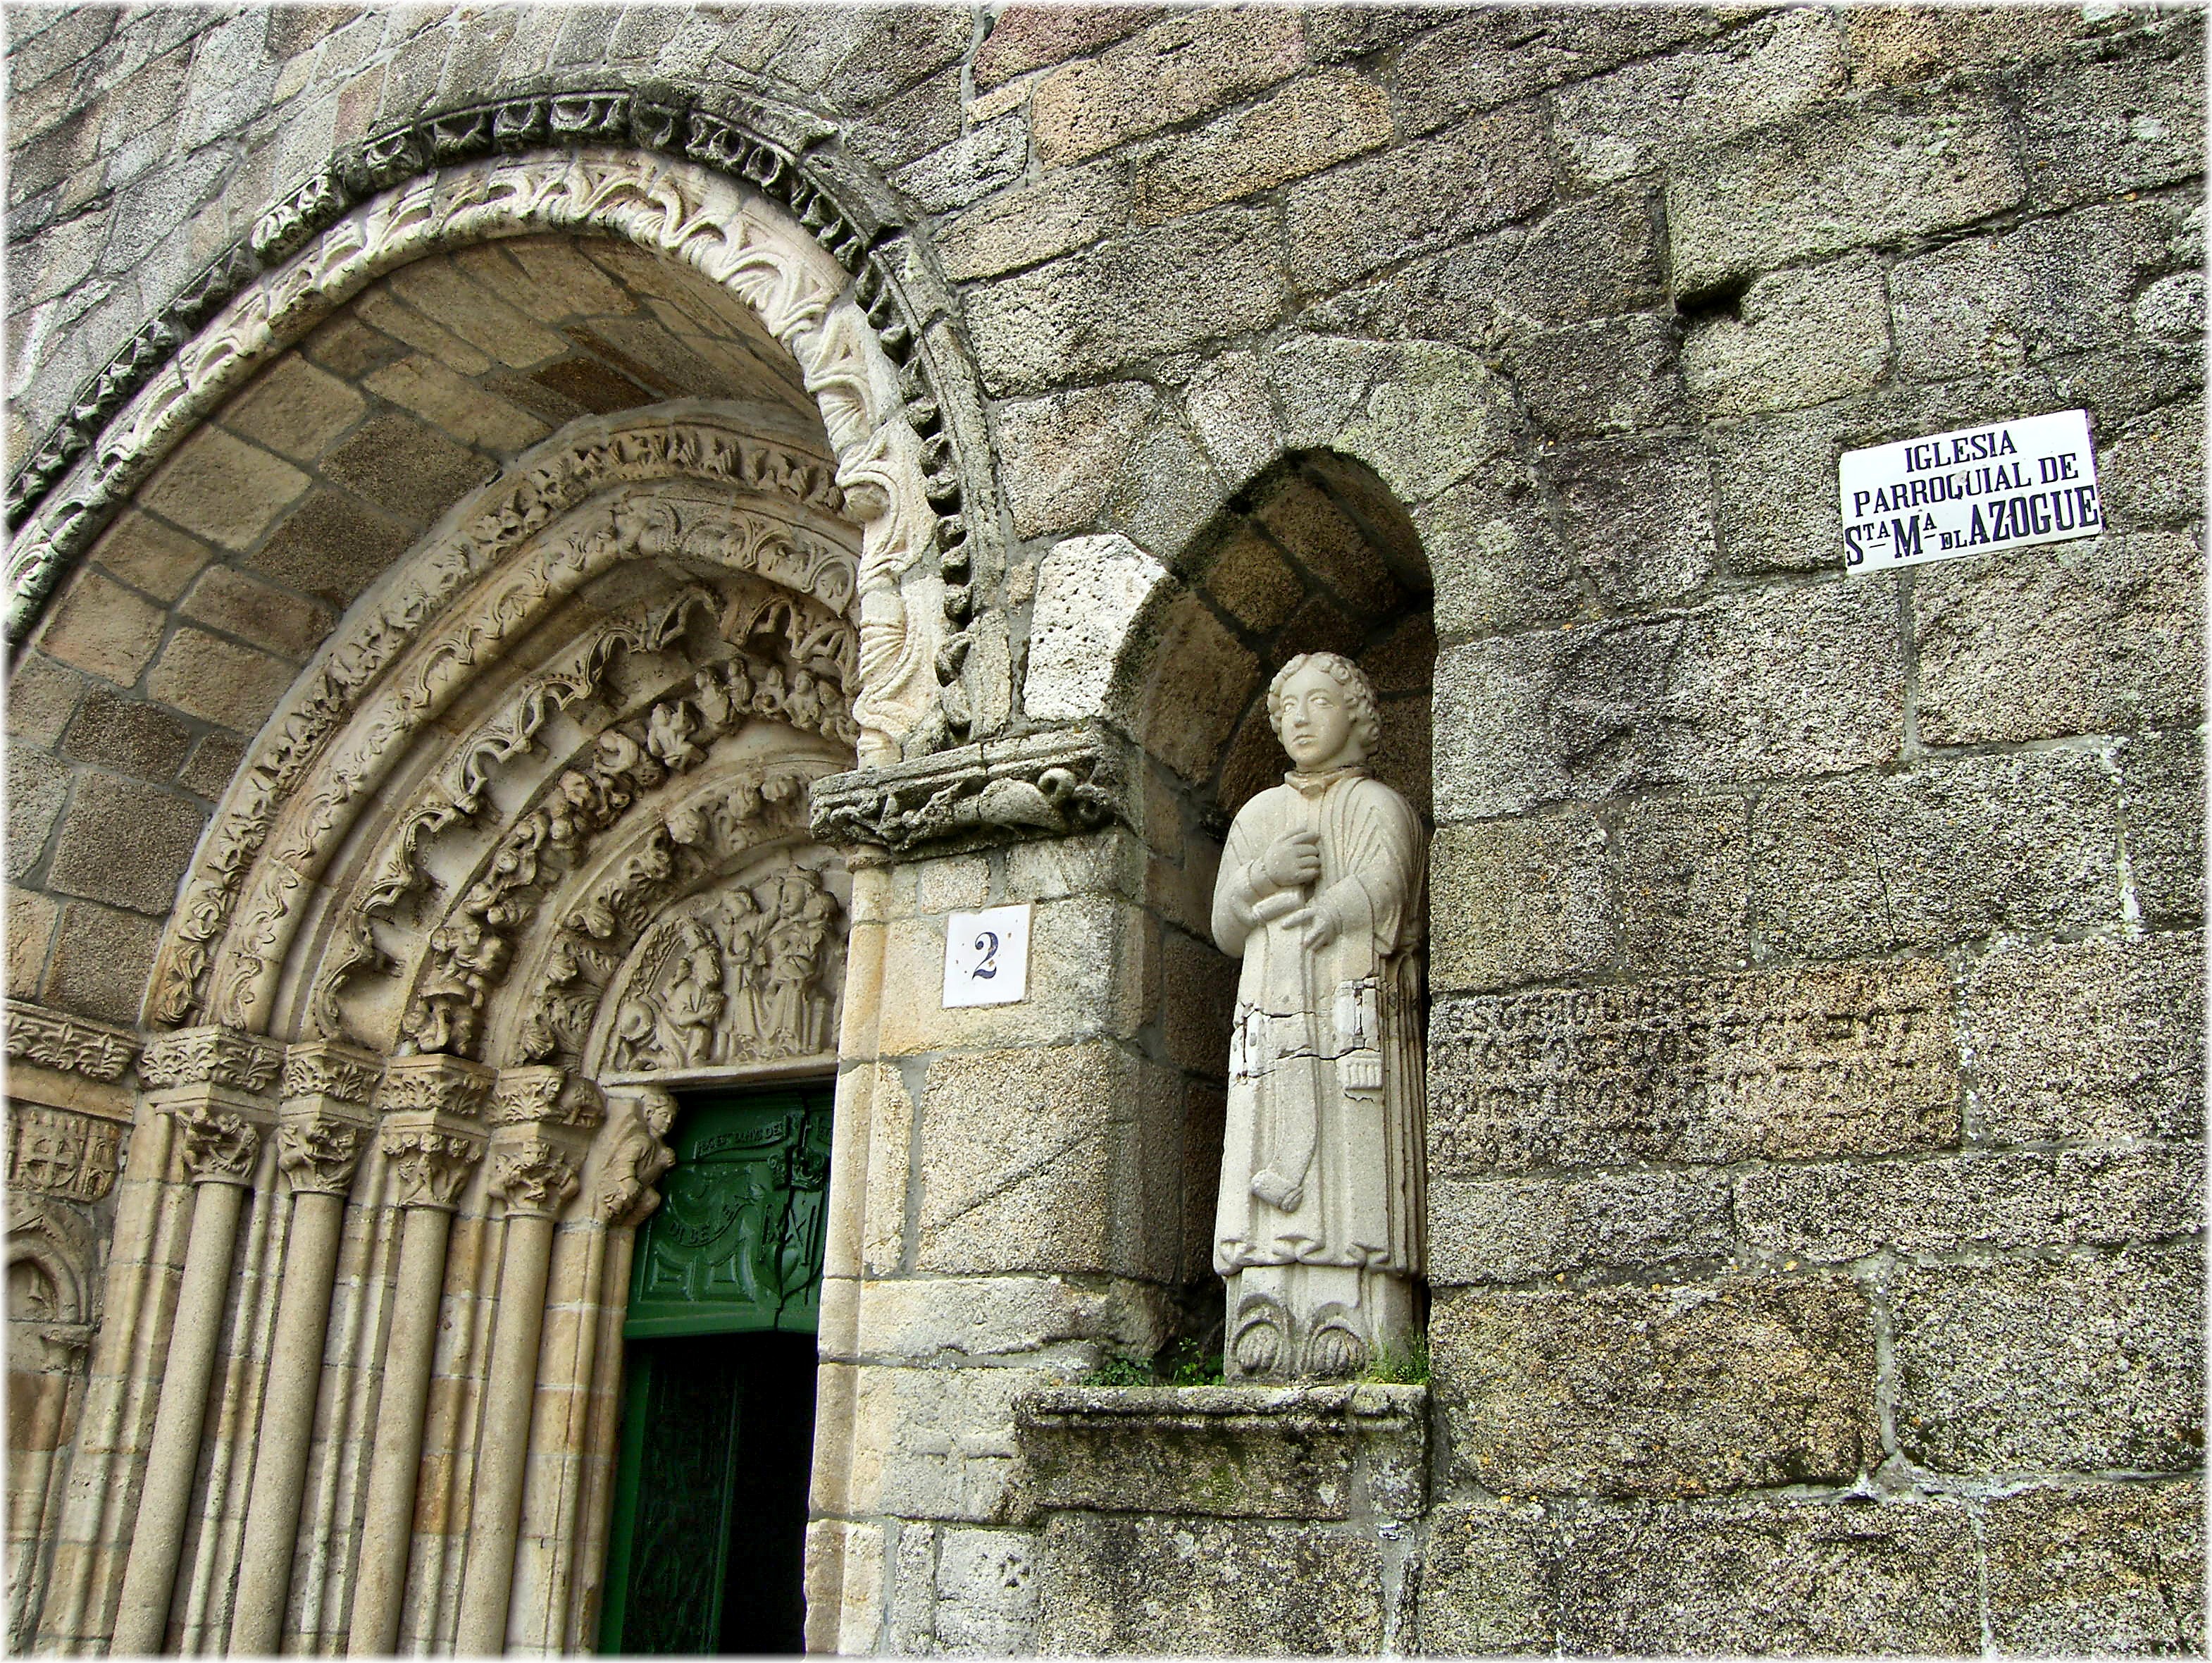
architecture, building, europe, arch, facade, place of worship, medieval, art, spain, temple, ruins, monastery, arquitectura, europa, escultura, arte, galicia, piedra, romanico, pueblos, edificios, abbey, pedra, middle ages, espana, galiza, cidadevella, betanzos, arquitecture, iglesias, igrexas, esculpture, esculturas, esculptures, provinciacoru a, ancient history, ancient roman architecture